Seven Dwarfs Mine Train

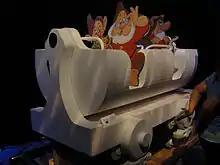
A prototype car for the Seven Dwarfs Mine Train on display at the D23 Expo in 2011

The ride travels both indoors and outdoors, similar to Frontierland's major attractions, Big Thunder Mountain Railroad and Tiana's Bayou Adventure. Unlike roller coasters such as the Incredicoaster and Rock 'n' Roller Coaster Starring Aerosmith, this attraction is designed to appeal to a family-oriented crowd with enchanting scenery and cartoonish architecture; it retains details from the original 1937 film. The attraction features a new ride system of a "tilting vehicle". This new technology simulates the swaying and tipping one would expect to experience in a mine cart.